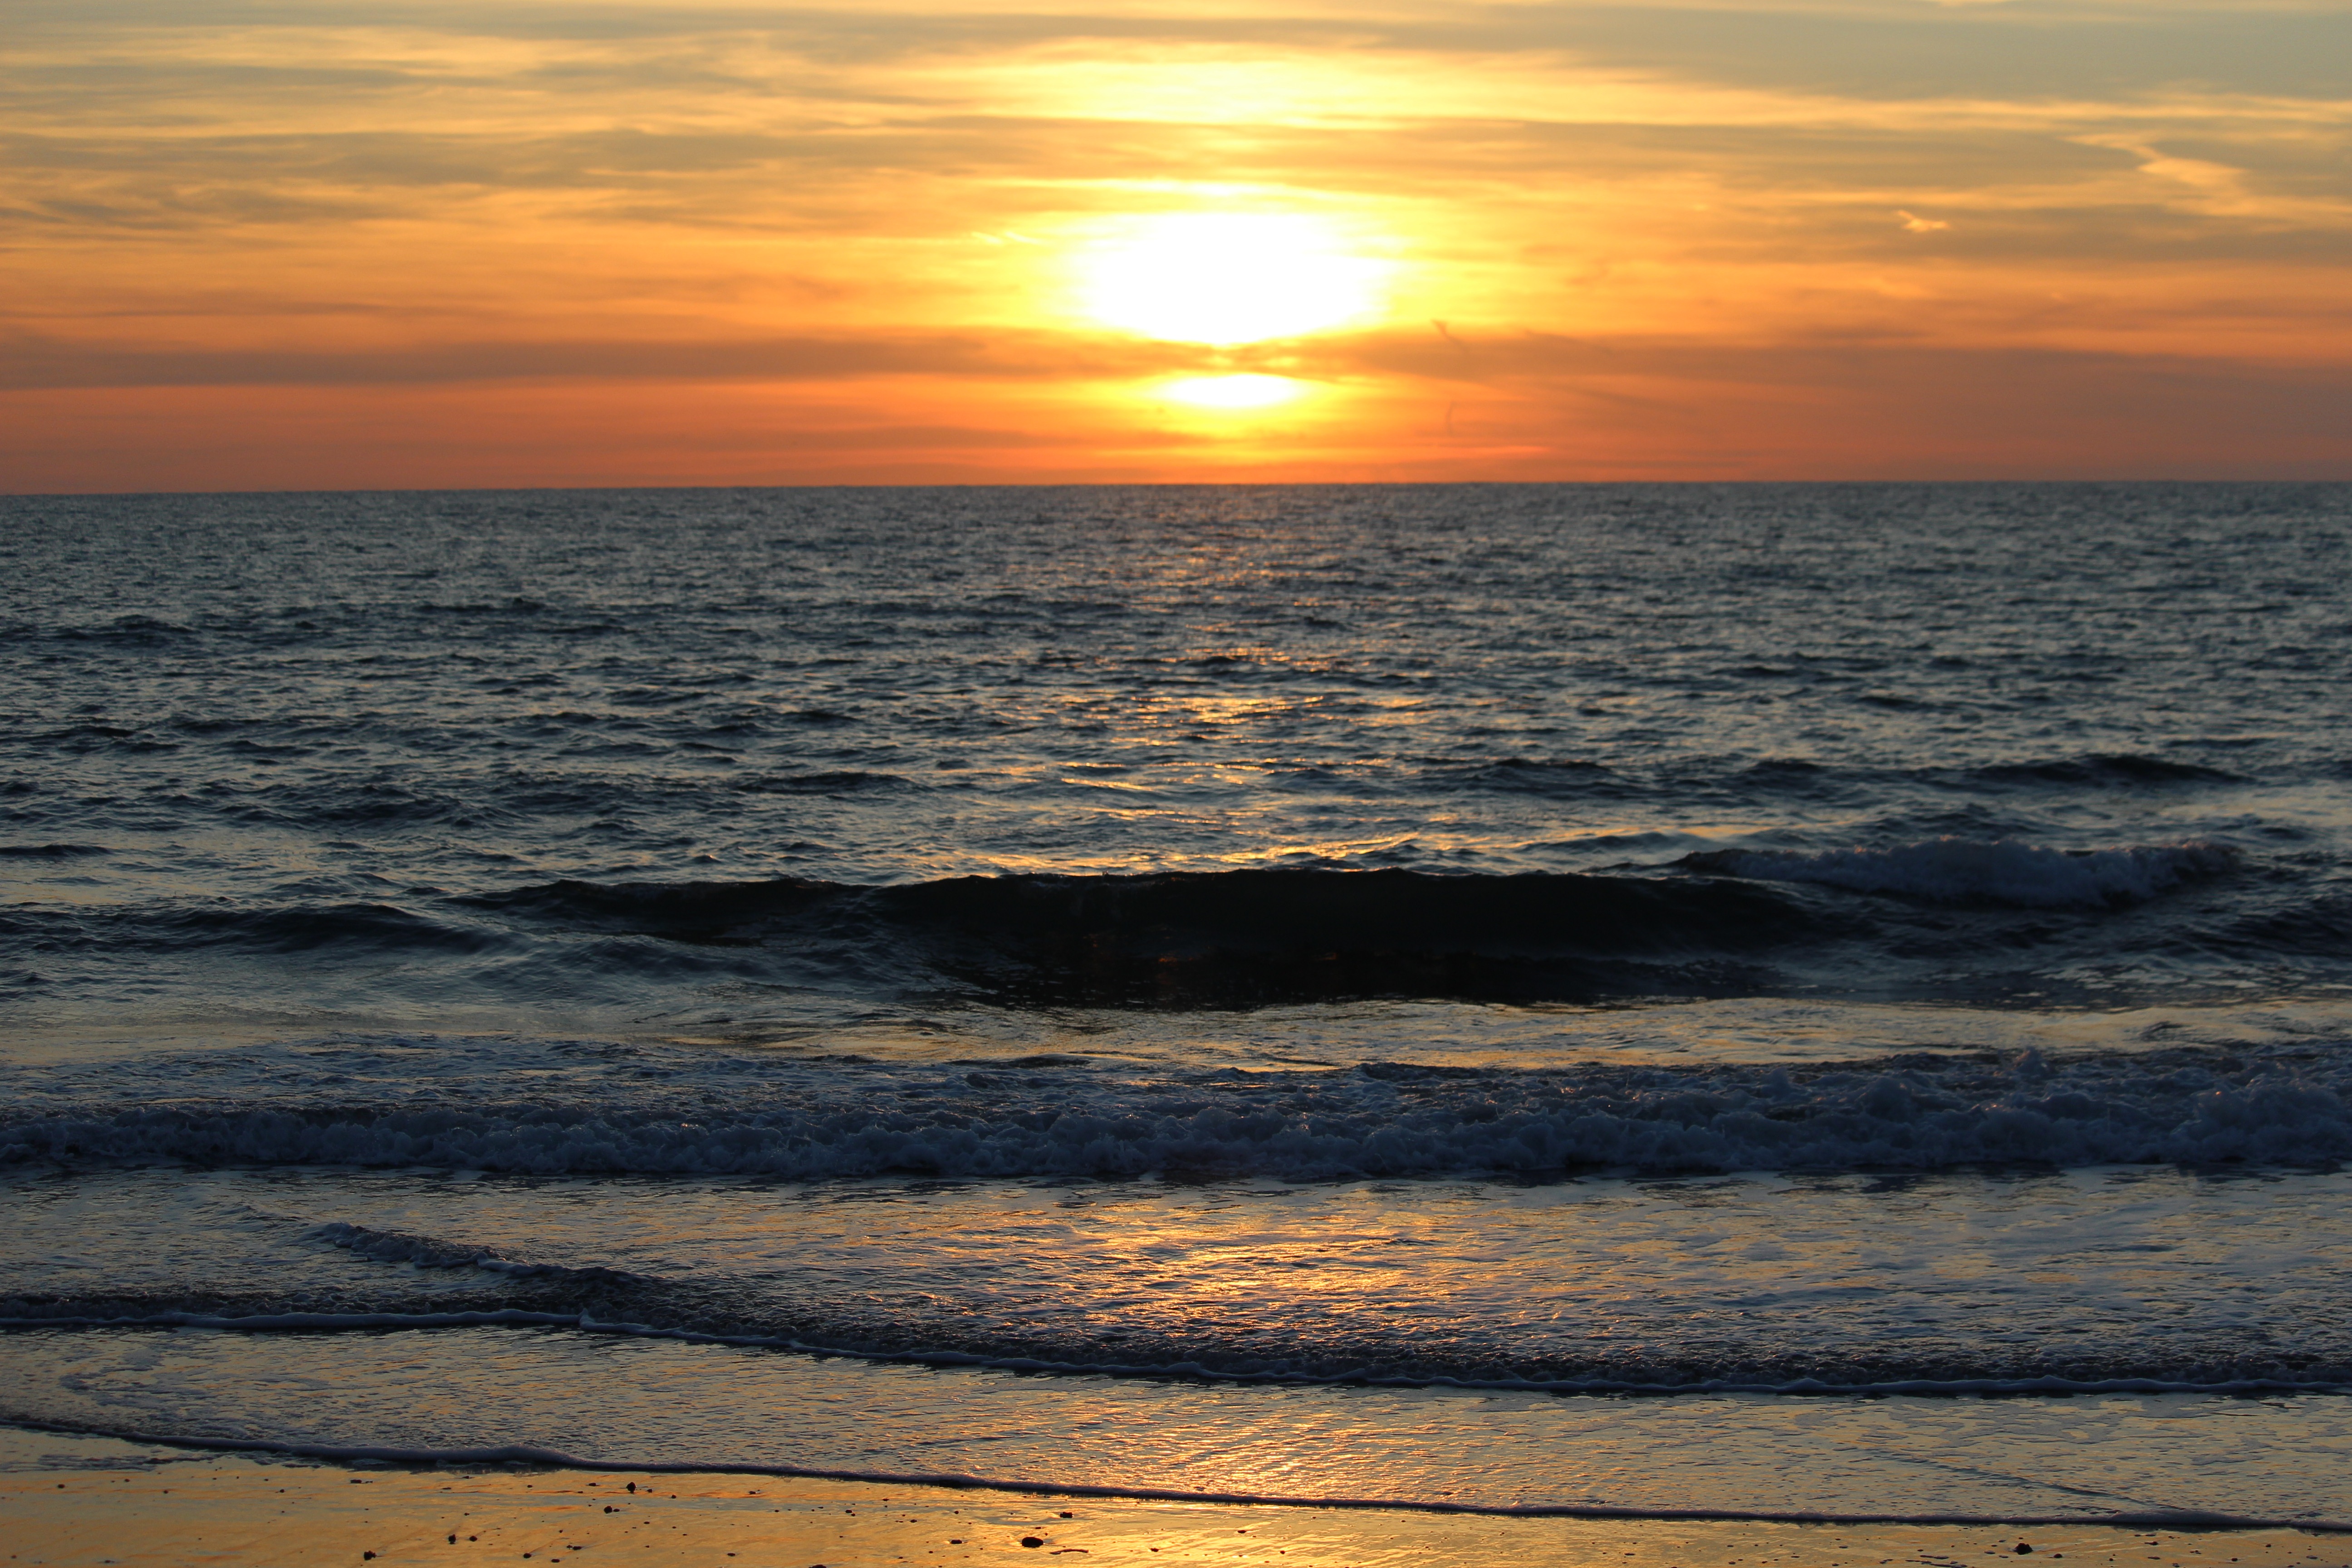
beach, landscape, sea, coast, water, nature, outdoor, sand, ocean, horizon, light, cloud, sky, sunshine, sun, sunrise, sunset, sunlight, ray, morning, shore, wave, view, dawn, summer, vacation, travel, dusk, evening, orange, spring, golden, reflection, shine, scenic, color, natural, calm, blue, colorful, yellow, season, body of water, sunny, background, beauty, beautiful, scene, magic, sunbeams, magical, sunset sky, sea view, perfect, afterglow, summer sunset, summer time, sea coast, sea postcard, sea sunset view, summer nature, sea sky, wind wave